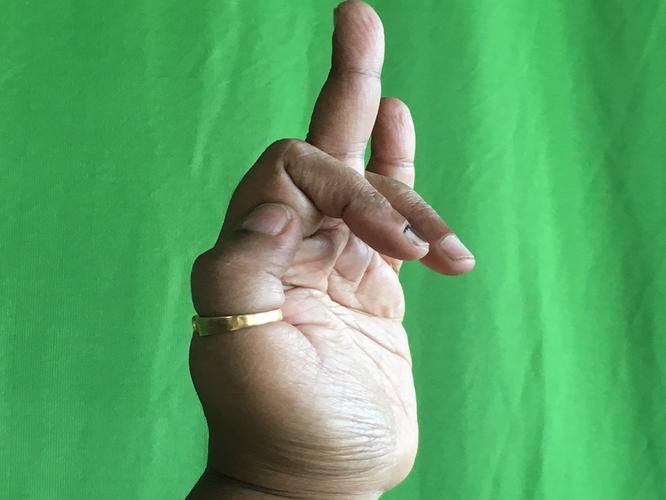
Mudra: Shukatundam
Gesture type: single_hand